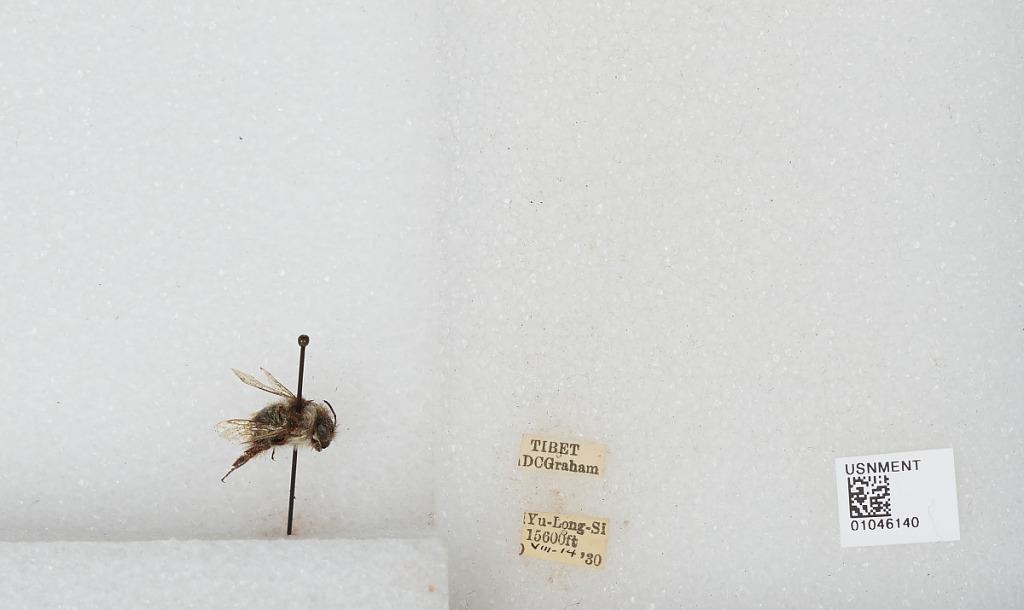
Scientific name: Bombus sp.
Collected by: D. Graham
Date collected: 1930-8-14
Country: China
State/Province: Tibet Autonomous Region
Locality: Yu-Long-Si